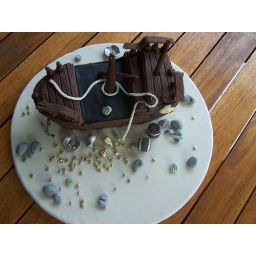
Madeira cake filled with vanilla buttercream covered in chocolate fondant wooden planks. All accessories are gumpaste or chocolate fondant.